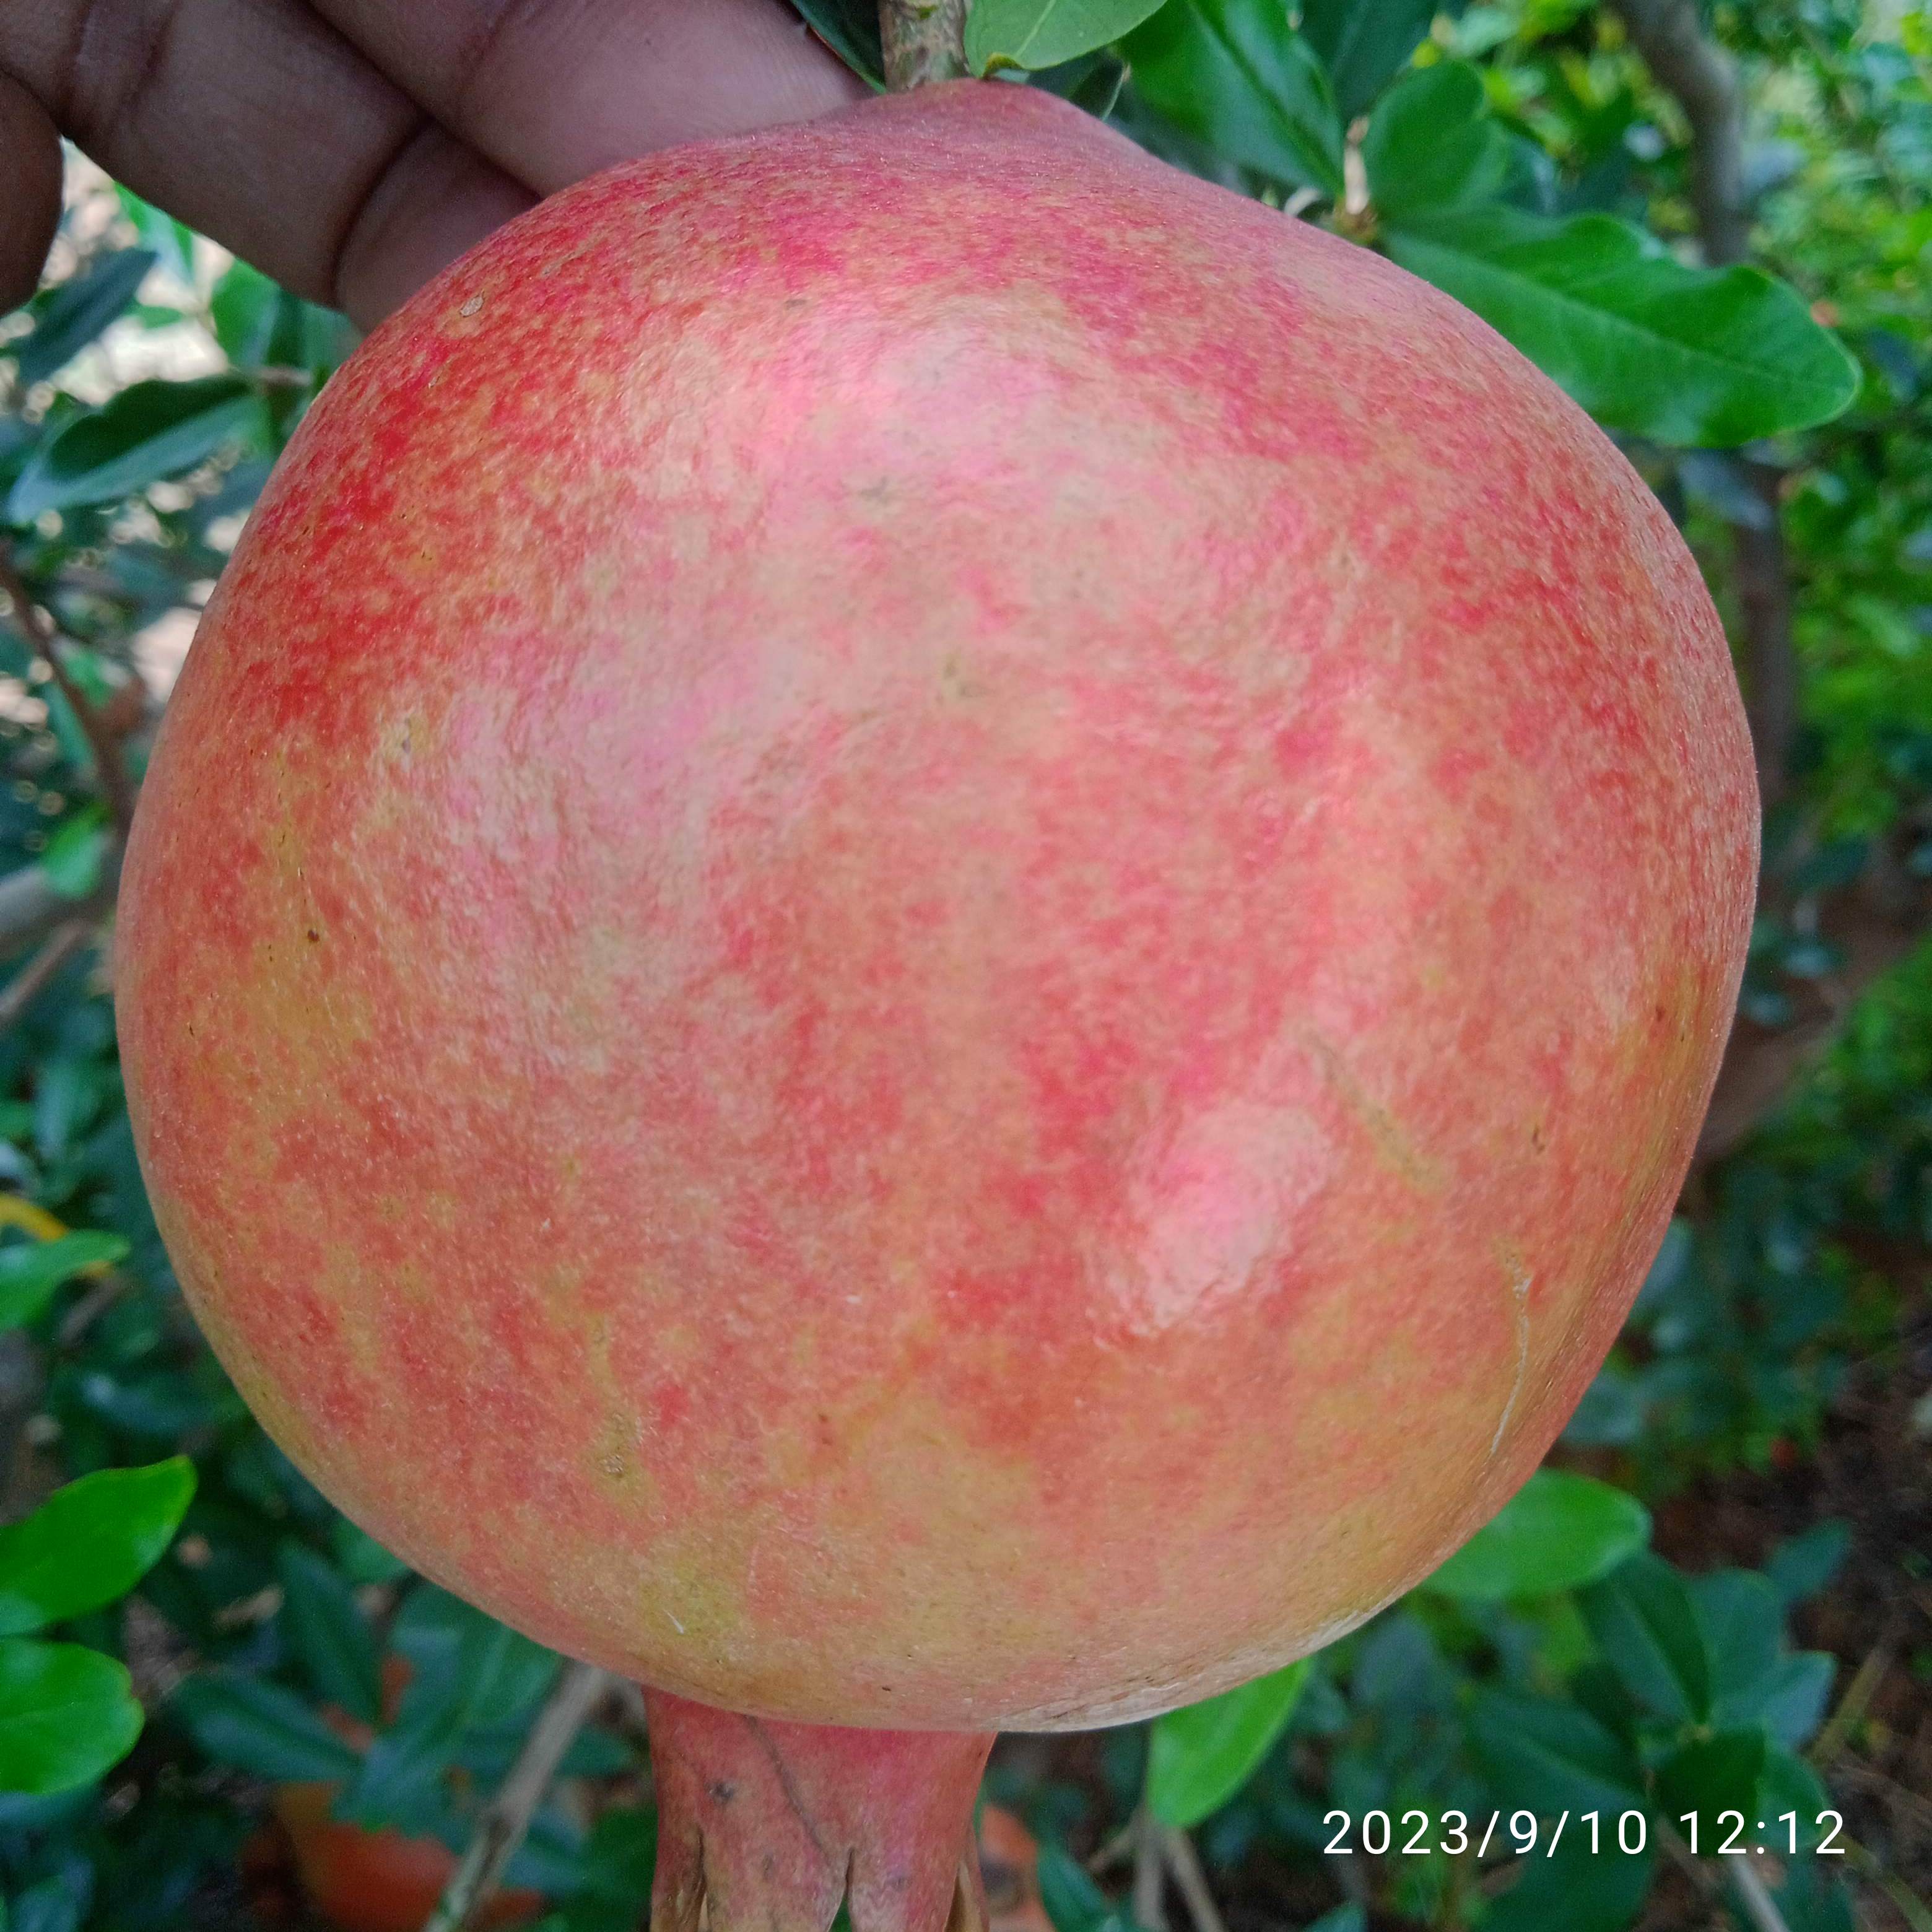
Label: Healthy